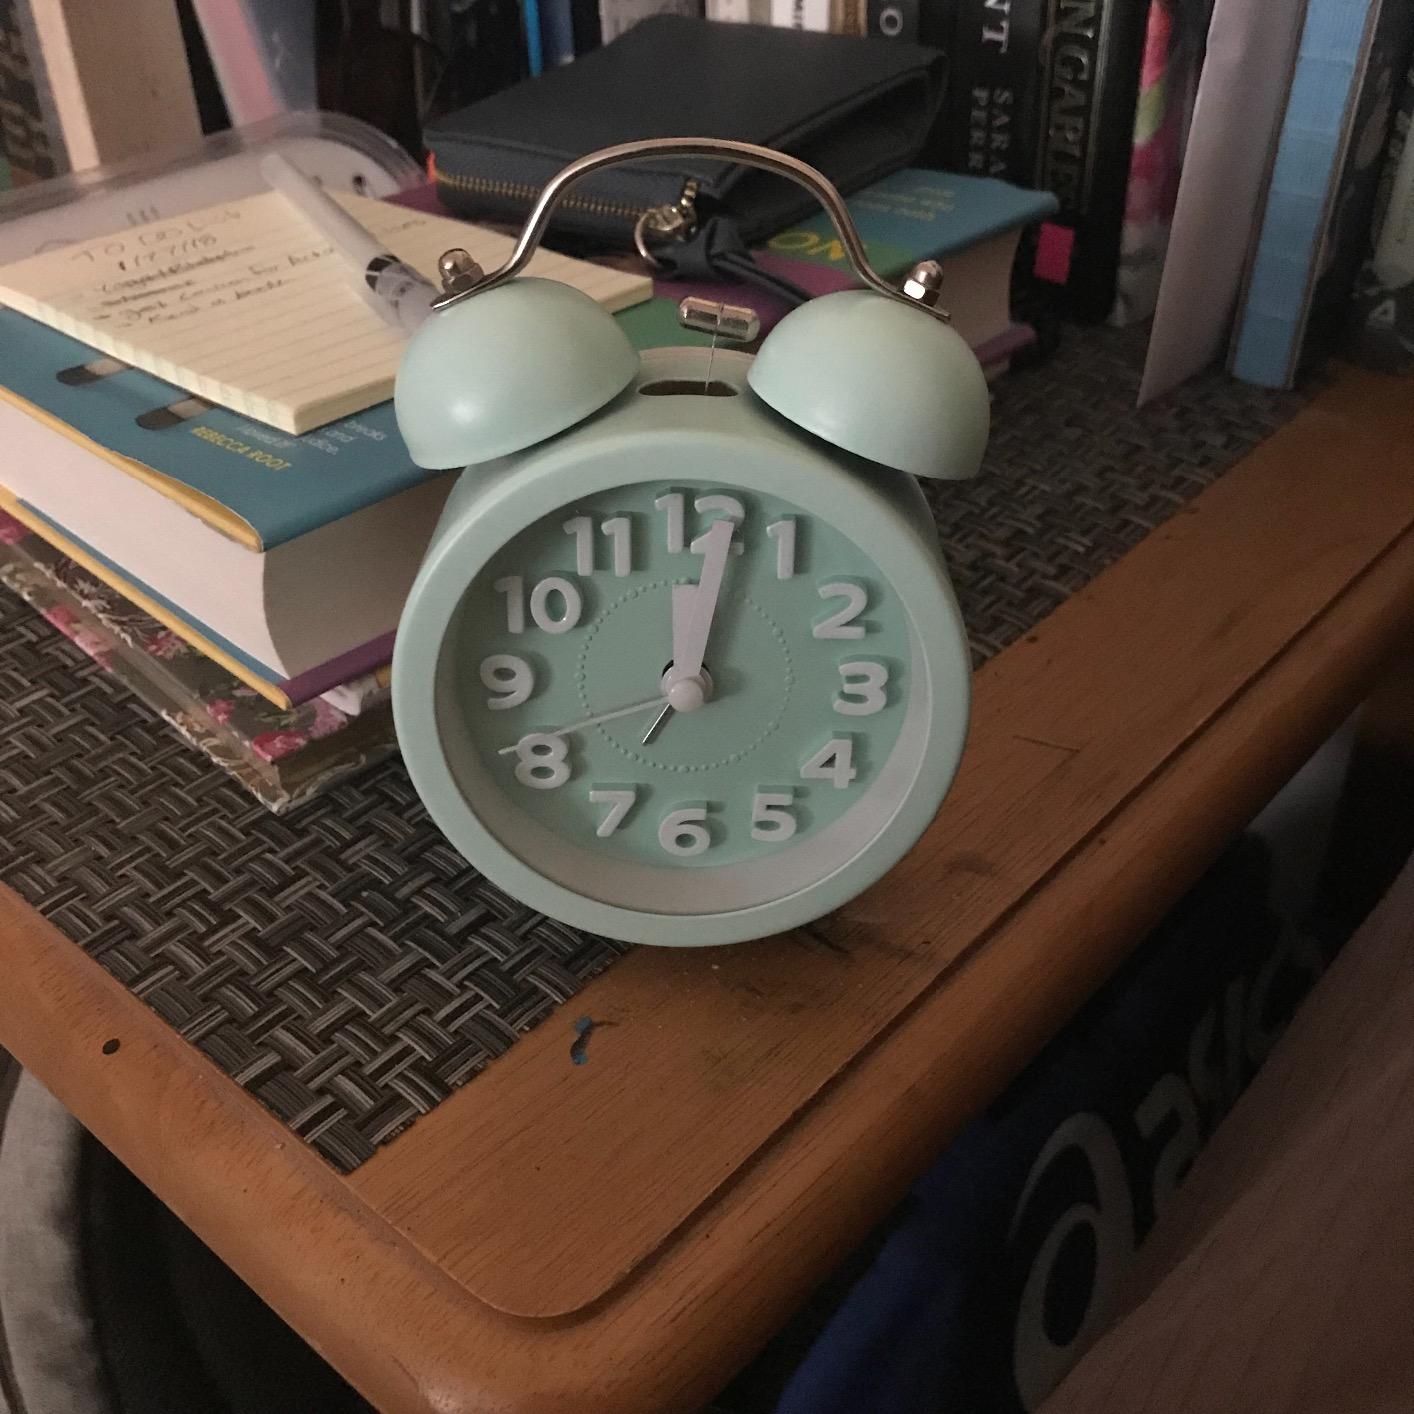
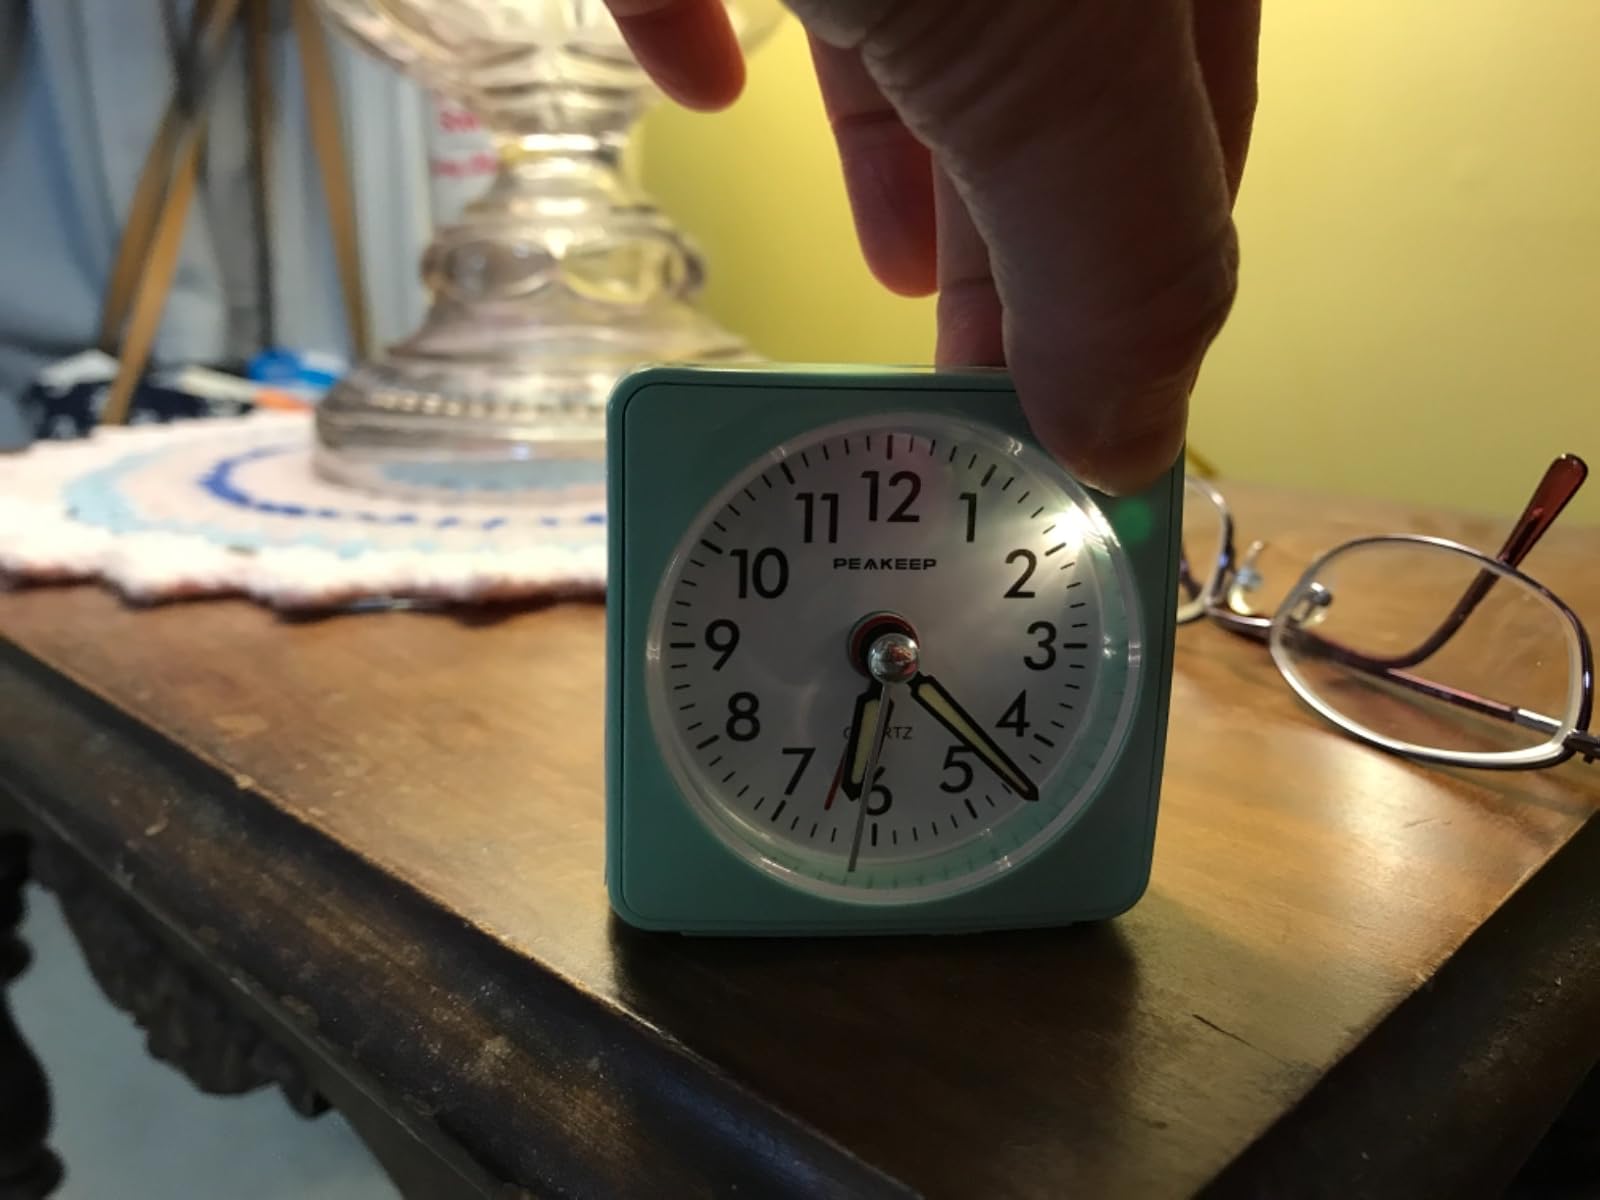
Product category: clock
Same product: no